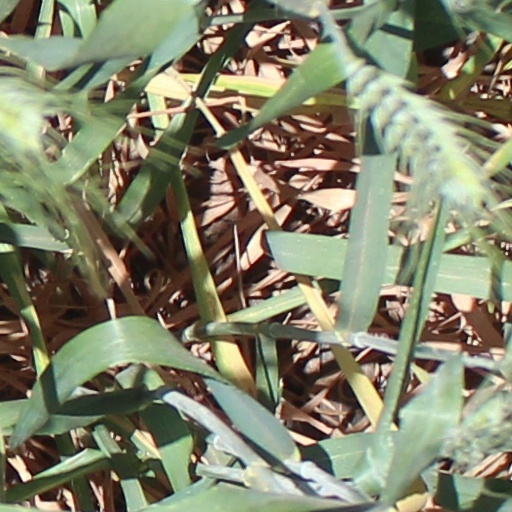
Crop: wheat